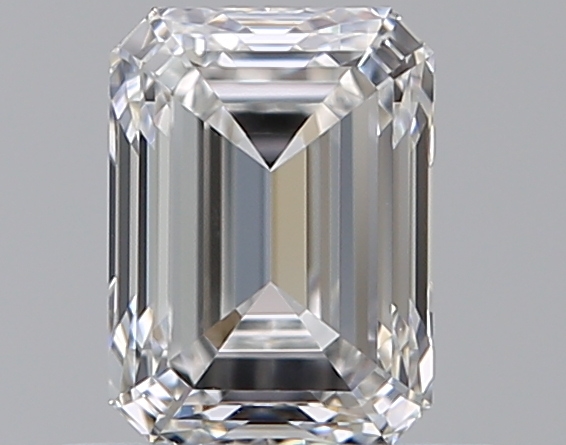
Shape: emerald
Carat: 0.51
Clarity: VVS2
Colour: F
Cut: EX
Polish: EX
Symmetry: VG
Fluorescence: N
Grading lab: GIA
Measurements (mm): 5.09 x 3.75 x 2.57